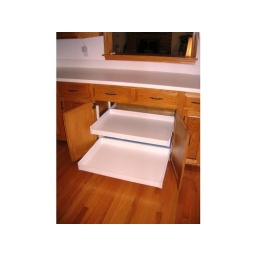
Closets For Life custom designs and builds closets for home or office in Minnesota. 952-484-0416